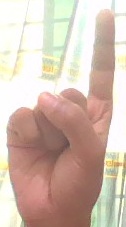
ASL sign: 1